Hubert de Burgh-Canning, 2nd Marquess of Clanricarde

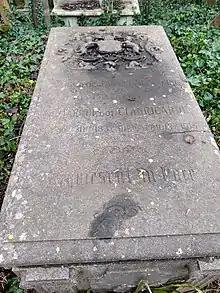
Family grave of Lord Clanricarde in Highgate Cemetery.

Hubert George de Burgh-Canning, 2nd Marquess of Clanricarde (30 November 1832 – 12 April 1916), styled Lord Hubert de Burgh until 1862, Lord Hubert de Burgh-Canning until 1867, and Viscount Bourke until 1874, was an Anglo-Irish ascendancy nobleman, millionaire, and politician who was the grandson of British Prime Minister George Canning.